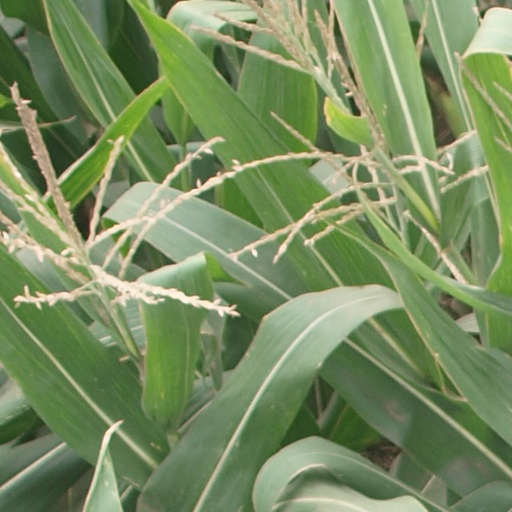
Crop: maize; corn